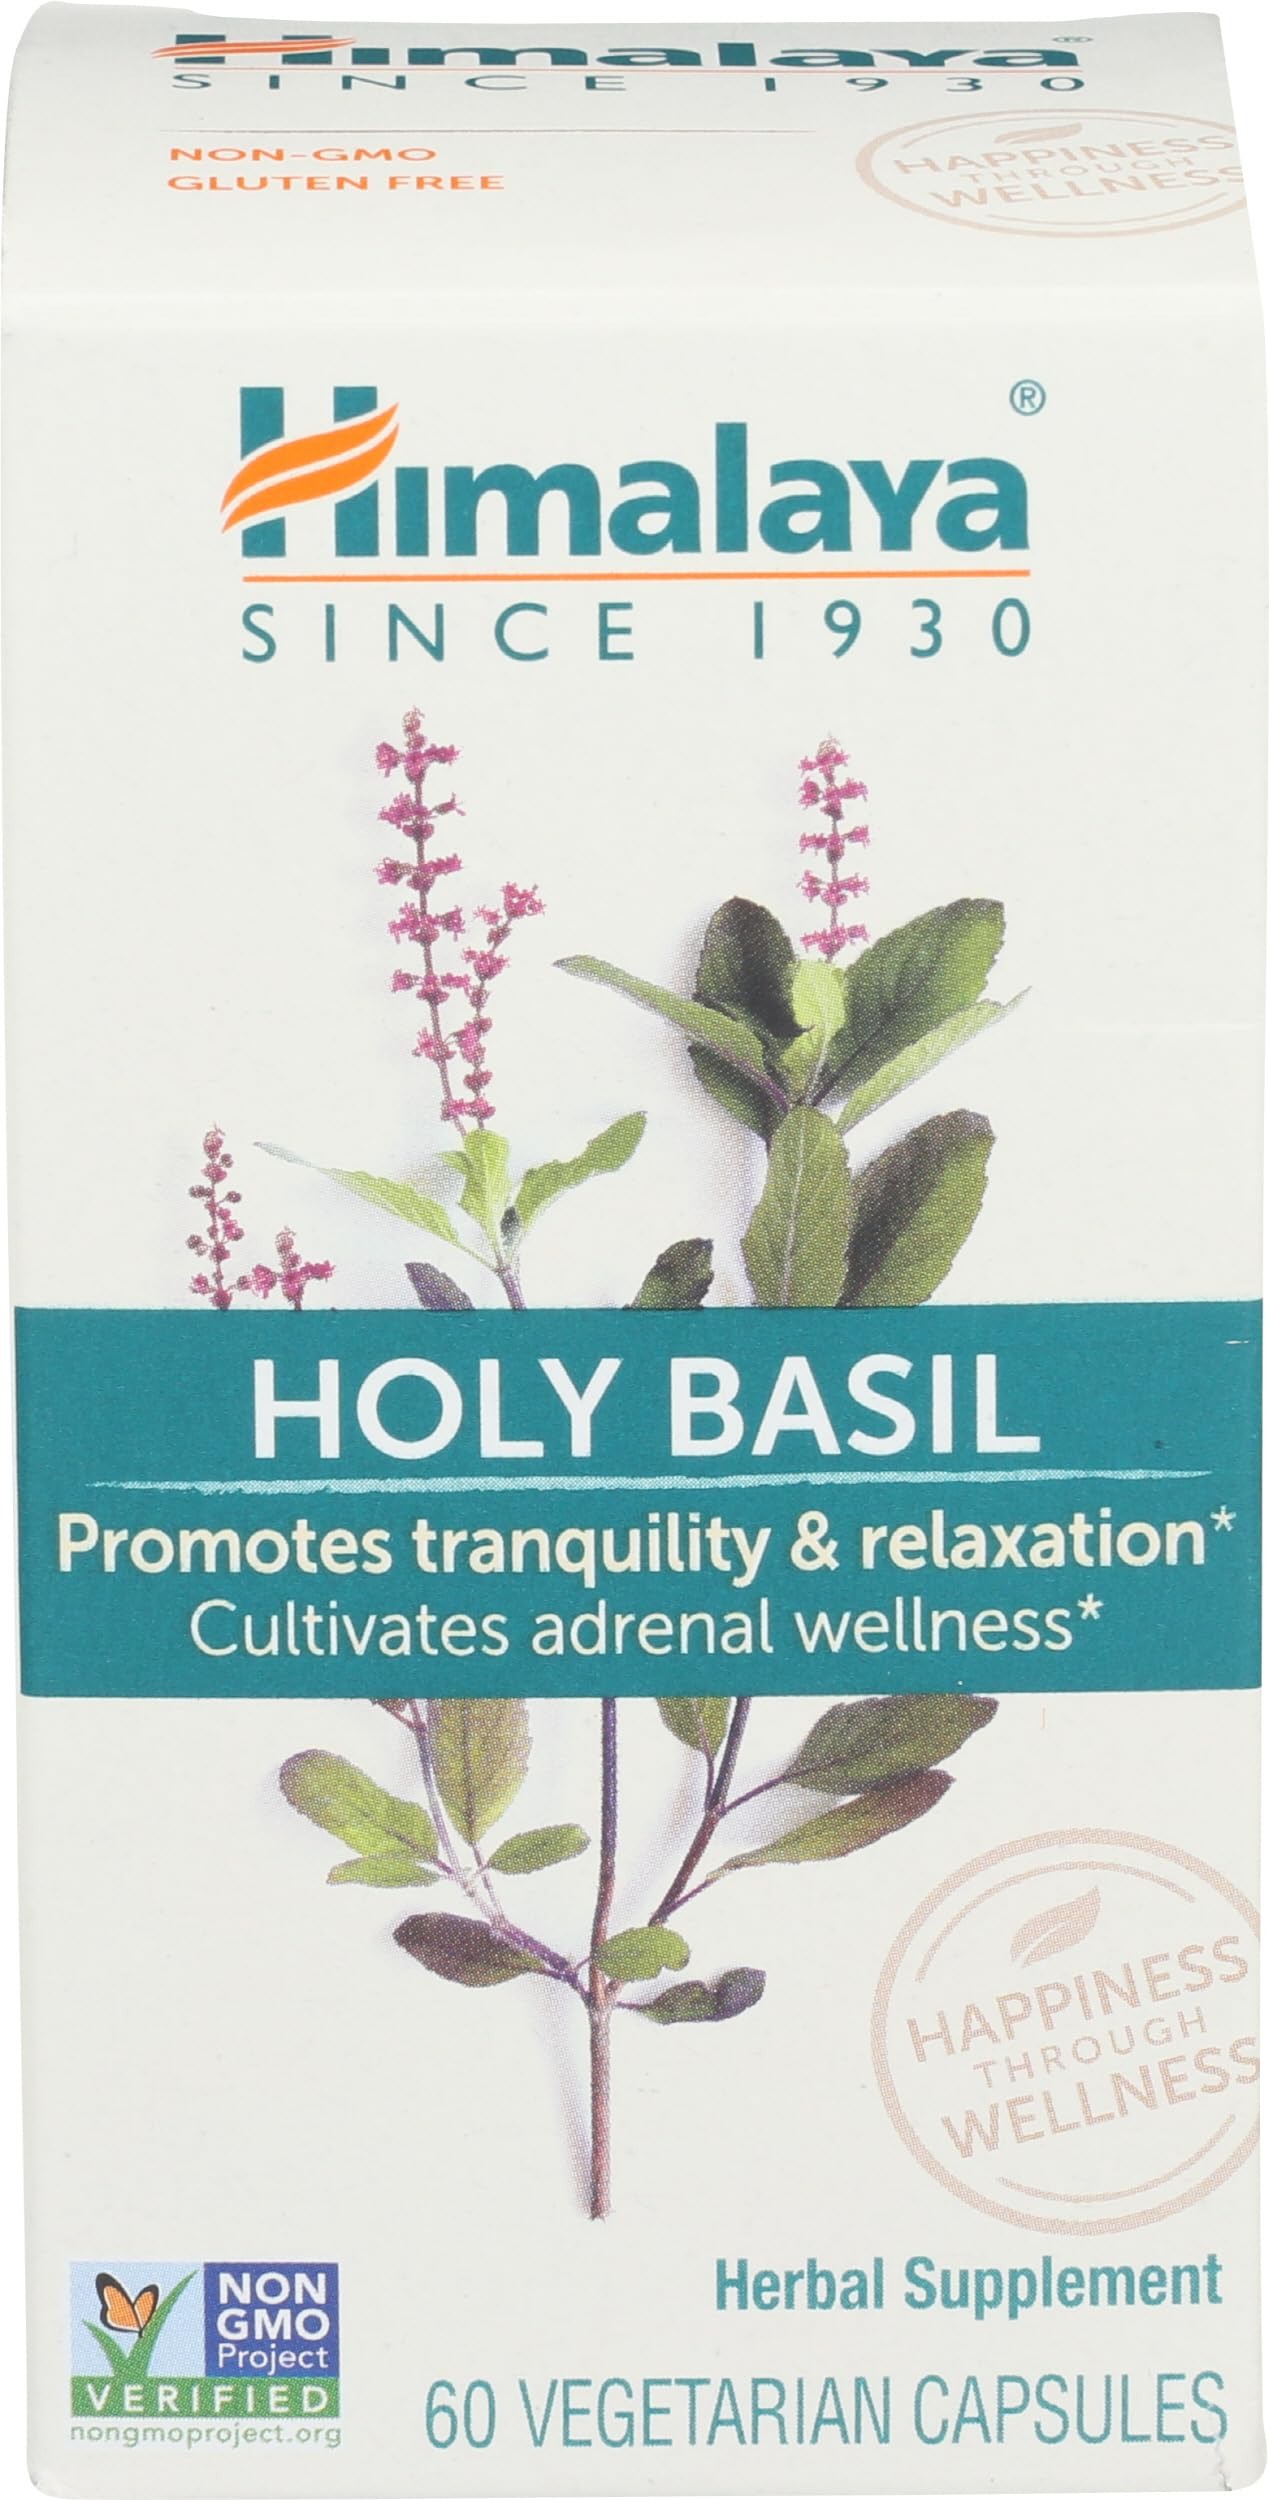
Item Name: HIMALAYA Holy Basil, 60 CT
Bullet Point: Supplements
Product Description: Holy Basil Capsules Only
Value: 60.0
Unit: Count

Price: 20.99